Carabane

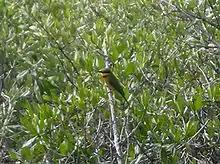
A variety of bird species, such as the little bee-eater, may be viewed among the mangroves on the island.

The wide variety of birds in Basse Casamance was noted by early explorers. While Basse Casamance National Park and Kalissaye Avifaunal Reserve have not been open for years due to the Casamance Conflict, Carabane has been found to be very conducive to ornithological observation. A study in 1998 discovered the following species on the island: African darter ("Anhinga rufa"), Goliath heron ("Ardea goliath"), palm-nut vulture ("Gypohierax angolensis"), black-tailed godwit ("Limosa limosa"), whimbrel ("Numenius phaeopus"), Eurasian curlew ("Numenius arquata"), Caspian tern ("Sterna caspia"), blue-spotted wood-dove ("Turtur afer"), red-eyed dove ("Streptopelia semitorquata"), white-rumped swift ("Apus caffer"), woodland kingfisher ("Halcyon senegalensis"), grey-backed camaroptera ("Camaroptera brachyura"), red-bellied paradise-flycatcher ("Terpsiphone rufiventer"), pied crow ("Corvus albus"), black-rumped waxbill ("Estrilda troglodytes") and yellow-fronted canary ("Serinus mozambicus").